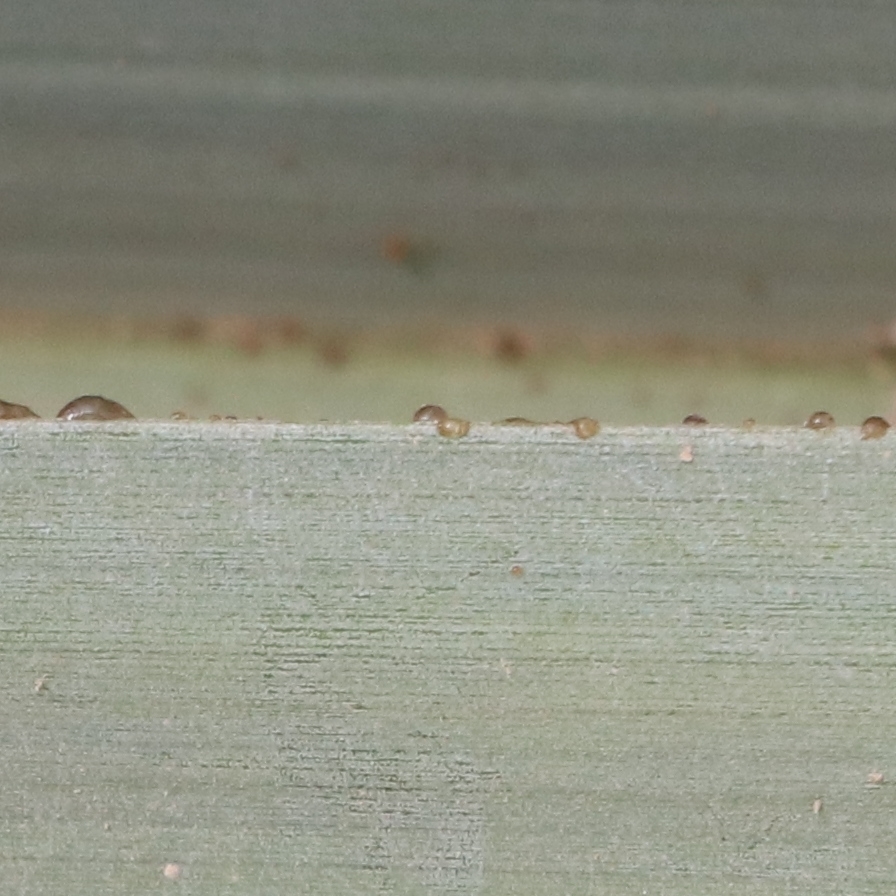
Label: Honey